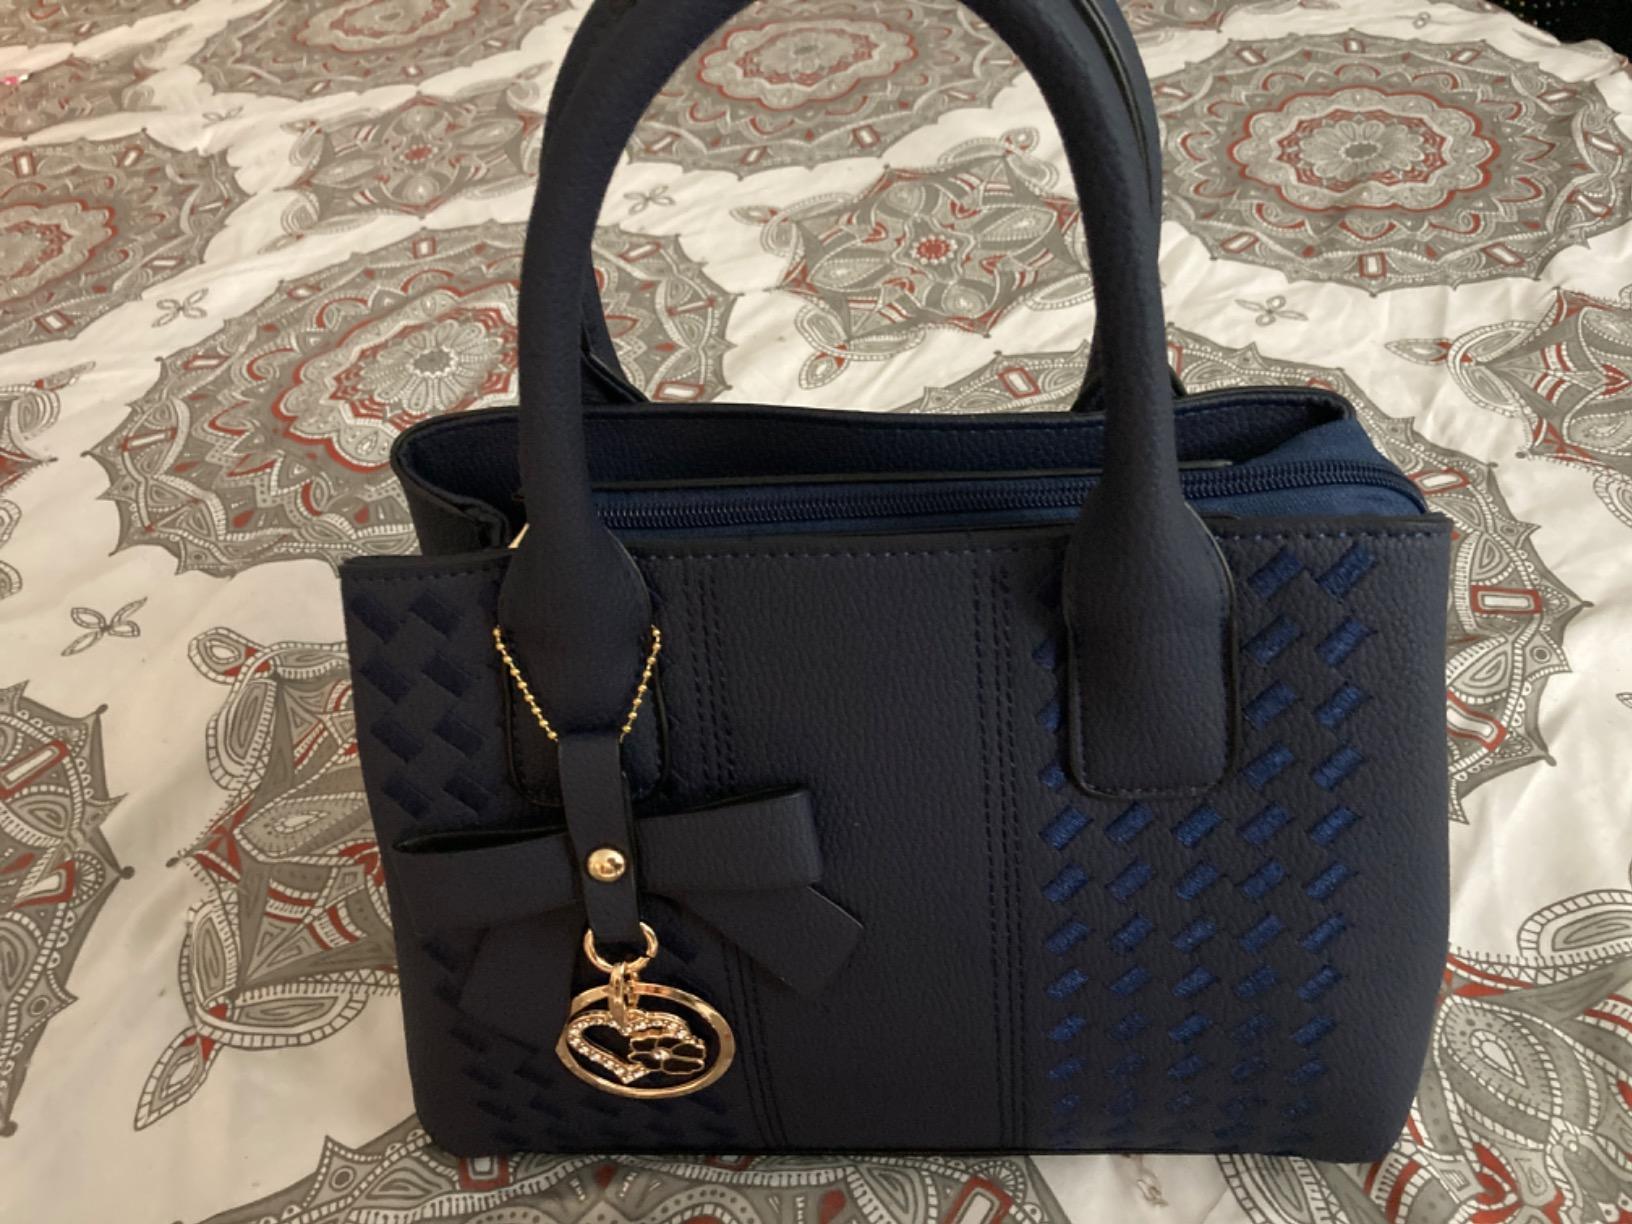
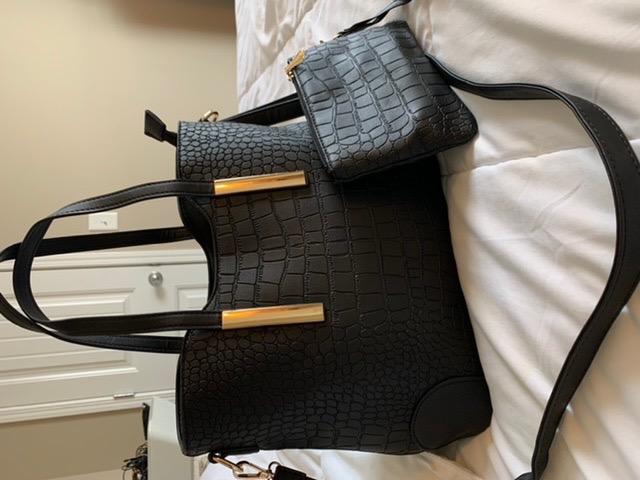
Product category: accessories_handbag
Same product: no